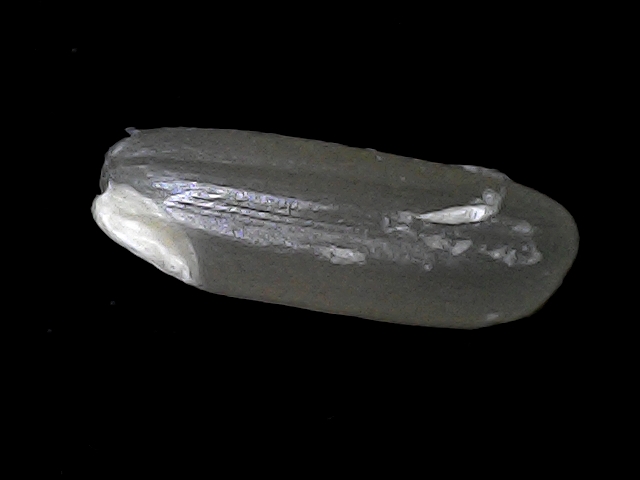
Rice variety: BD49